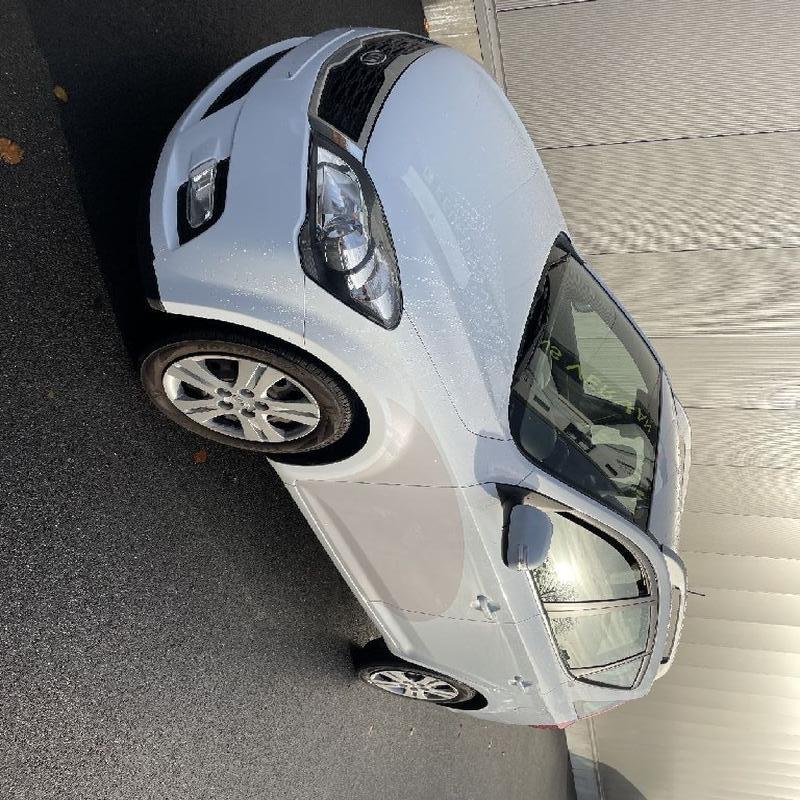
Aucun dommage détecté.
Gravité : aucun